Non-specific effect of vaccines

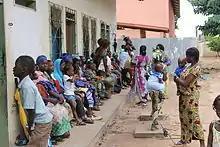
Women and children in line for a vaccination in Guinea-Bissau. It is estimated that millions of child deaths could be prevented every year if the non-specific effects of vaccines were taken into consideration in immunization programs.

Non-specific effects of vaccines (also called "heterologous effects" or "off-target effects") are effects which go beyond the specific protective effects against the targeted diseases. Non-specific effects from live vaccines can be strongly beneficial by increasing protection against non-targeted infections. This has been shown with two live attenuated vaccines, BCG vaccine and measles vaccine, through multiple randomized controlled trials. Non-specific effects of non-live vaccination may be detrimental, increasing overall mortality at least 30% by some estimates, despite providing protection against the target disease. Observational studies suggest that diphtheria-tetanus-pertussis vaccine (DTP) may be highly detrimental, and although a WHO report described such studies as at high risk of bias, the direction of such bias was not predicted; although the conclusions have failed to replicate in some similar studies conducted by independent groups, randomized controlled trials (RCTs) provide additional evidence that vaccines have potent nonspecific effects.